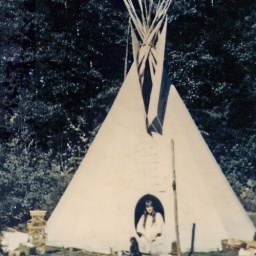
notice the cat watching the bird in the cage